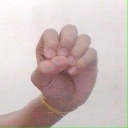
अक्षर: उ